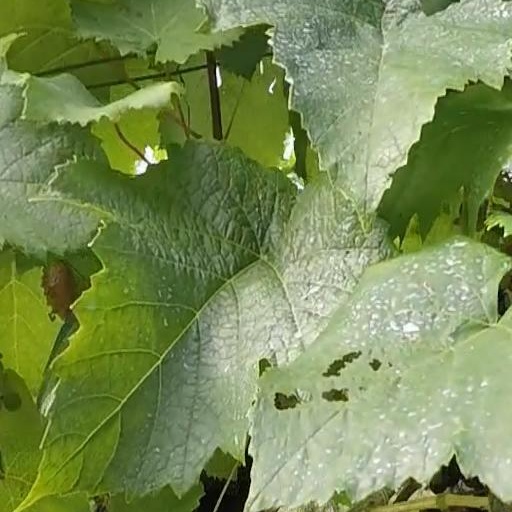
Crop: grape